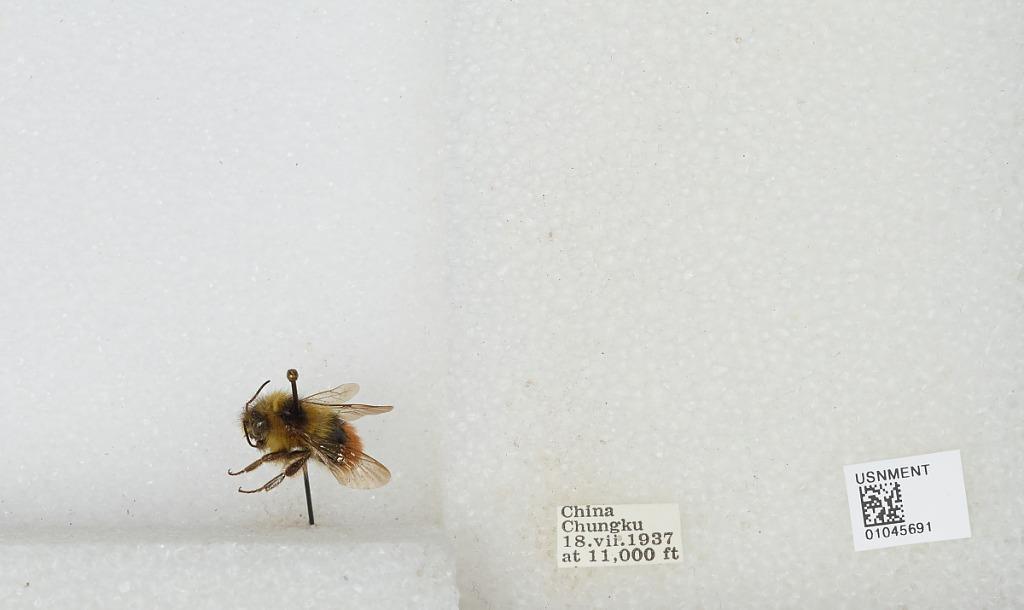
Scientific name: Bombus sp.
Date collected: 1937-7-18
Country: China
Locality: Chungku